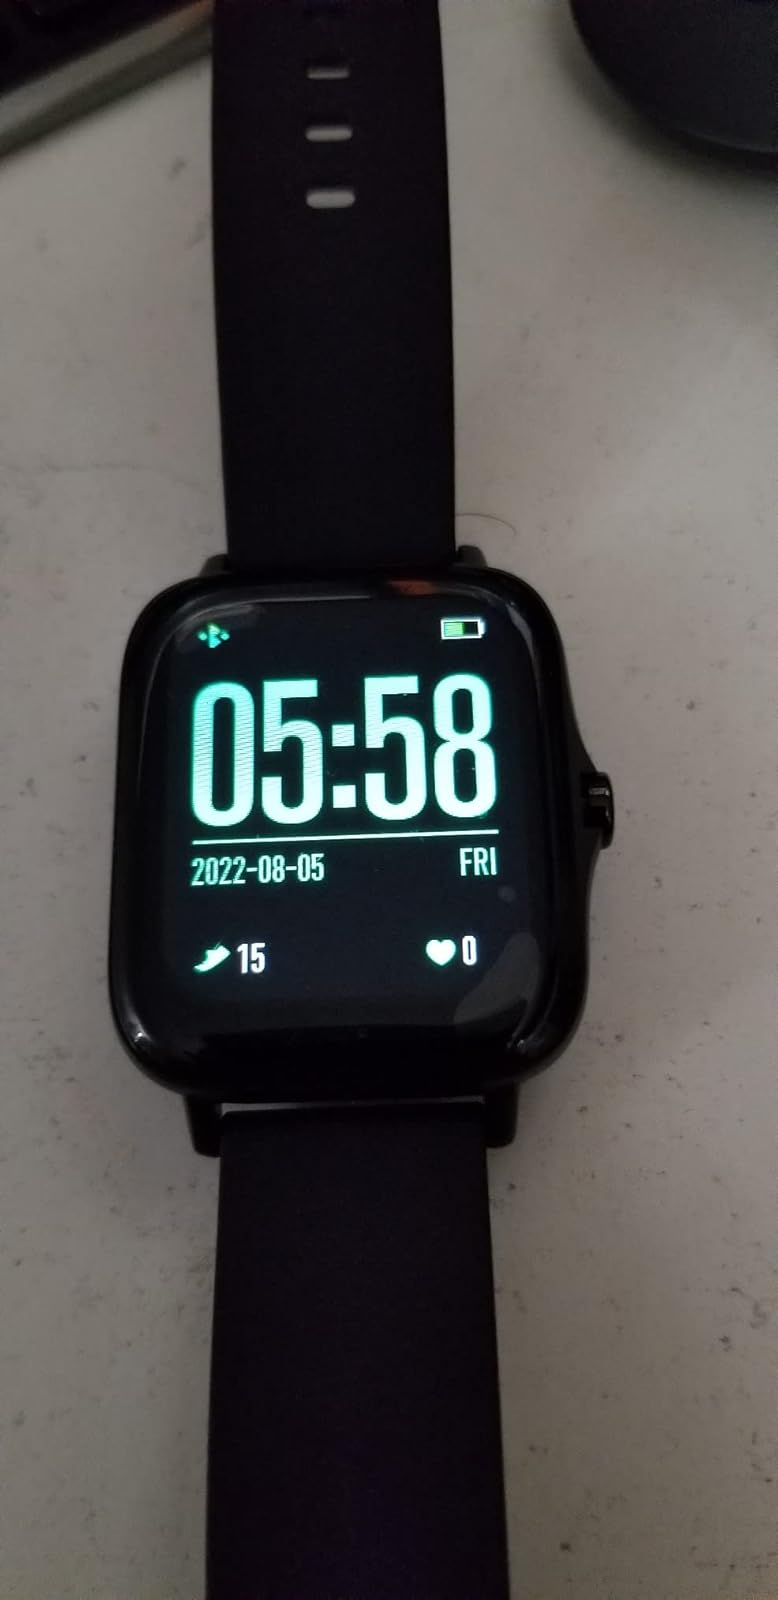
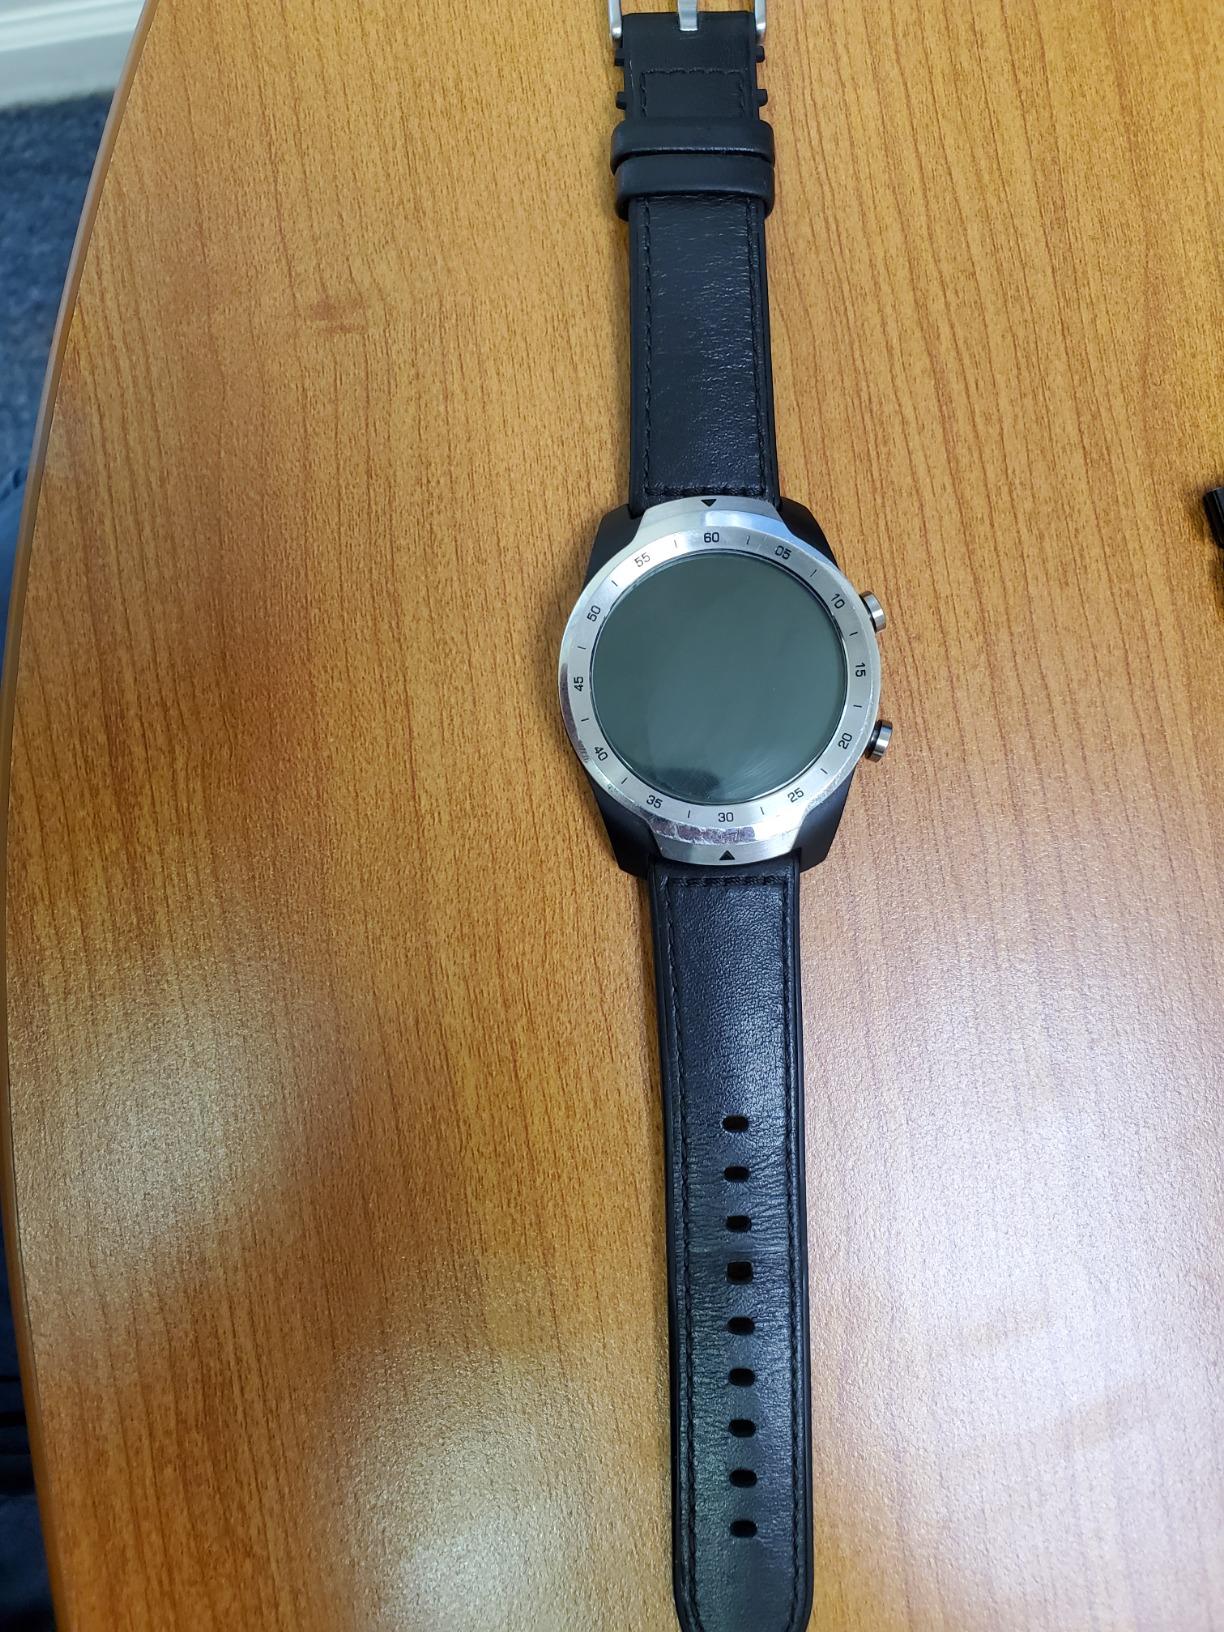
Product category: smartwatch
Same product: no